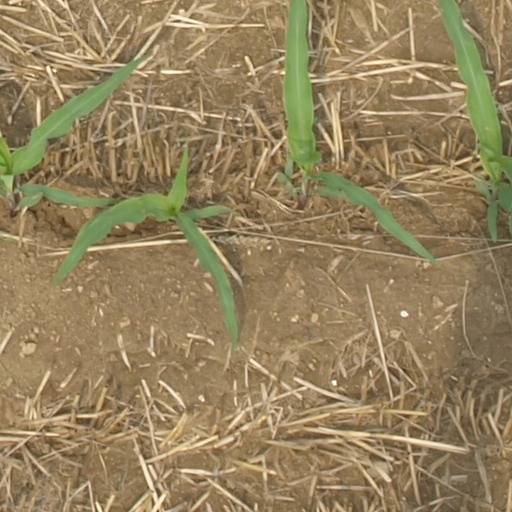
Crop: maize; corn